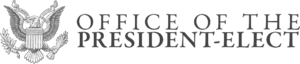
Le président élu ou la présidente élue est le vainqueur d'une élection présidentielle qui n'a pas encore pris ses fonctions. L'usage de cette notion découle de la forme et du rythme particulier des élections présidentielles américaines.